Monks Kirby

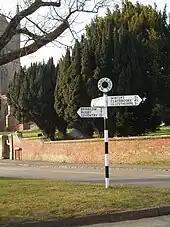
Monks Kirby Village Green

Monks Kirby has been inhabited since at least Roman times, with evidence (Roman urns and bricks) found around the Church suggesting either a Roman cemetery or villa on the current Church site.